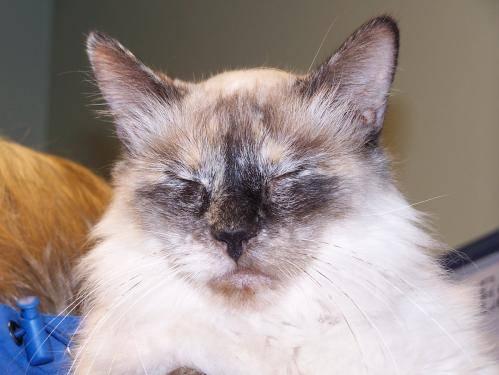
cat